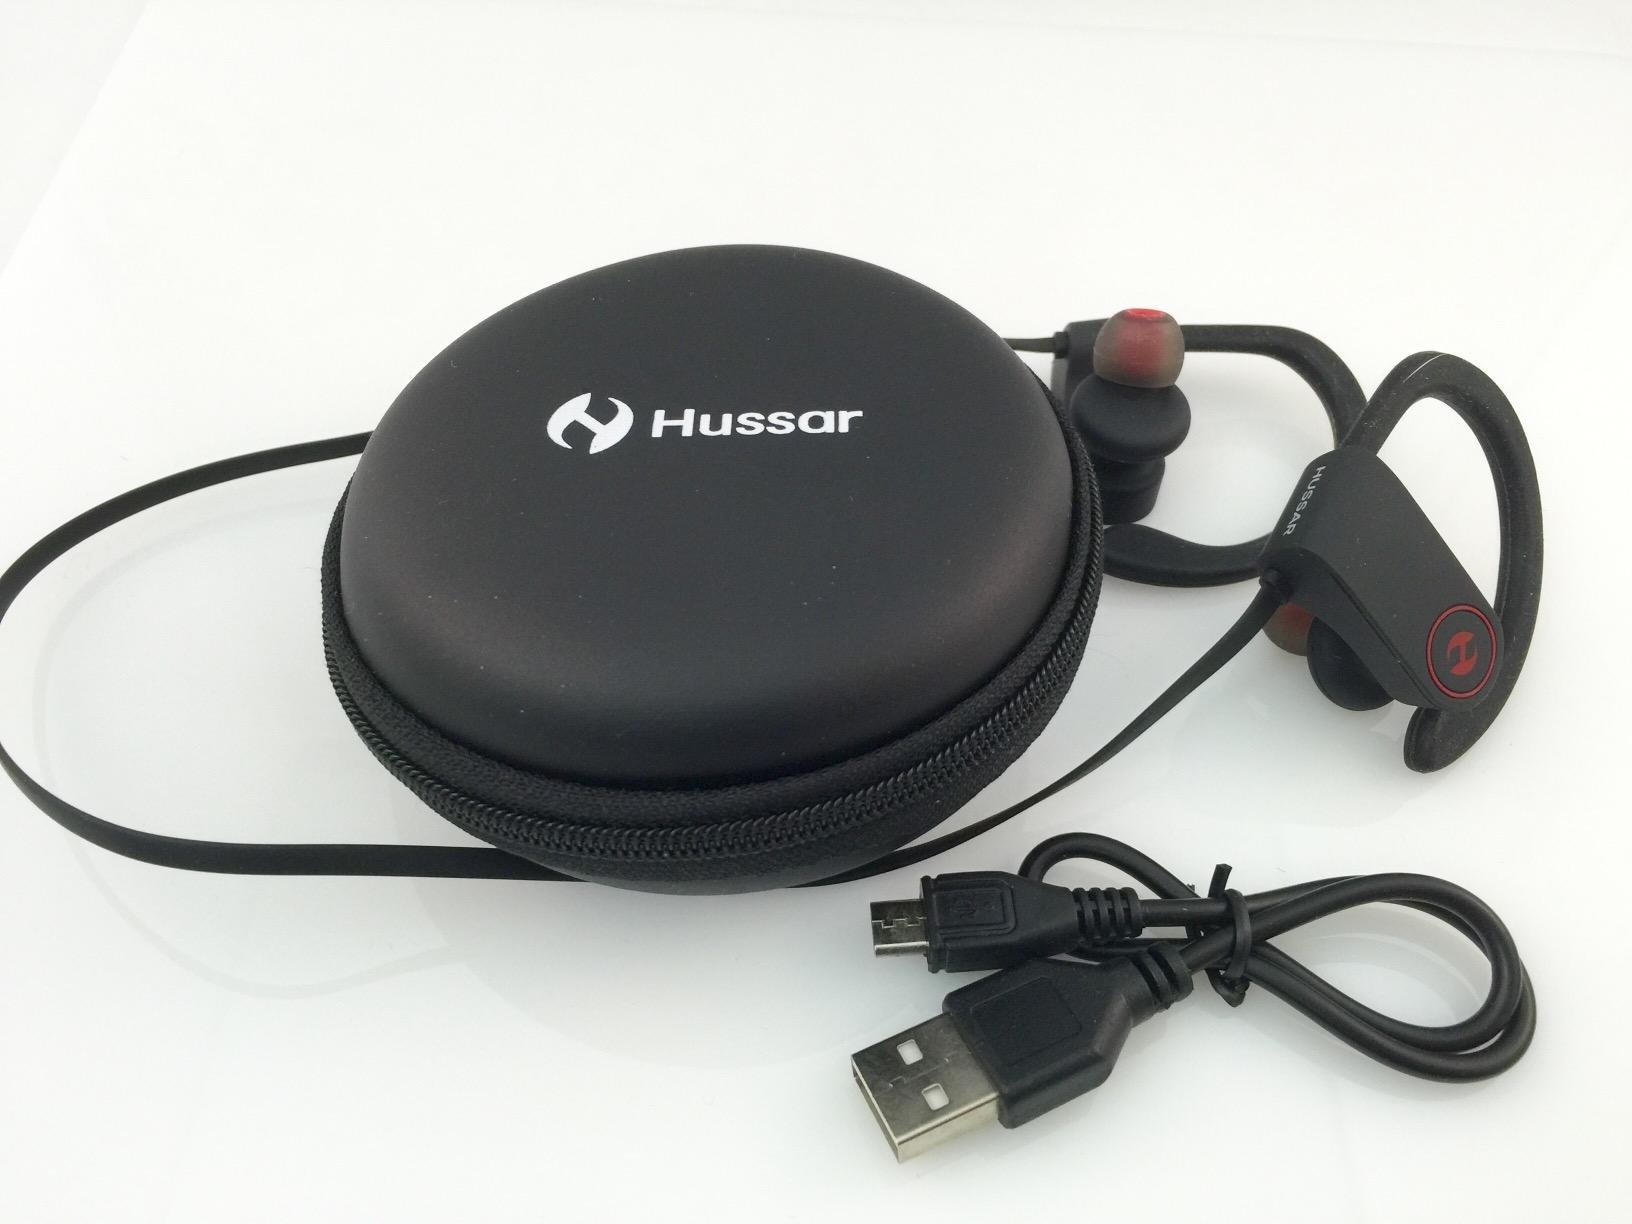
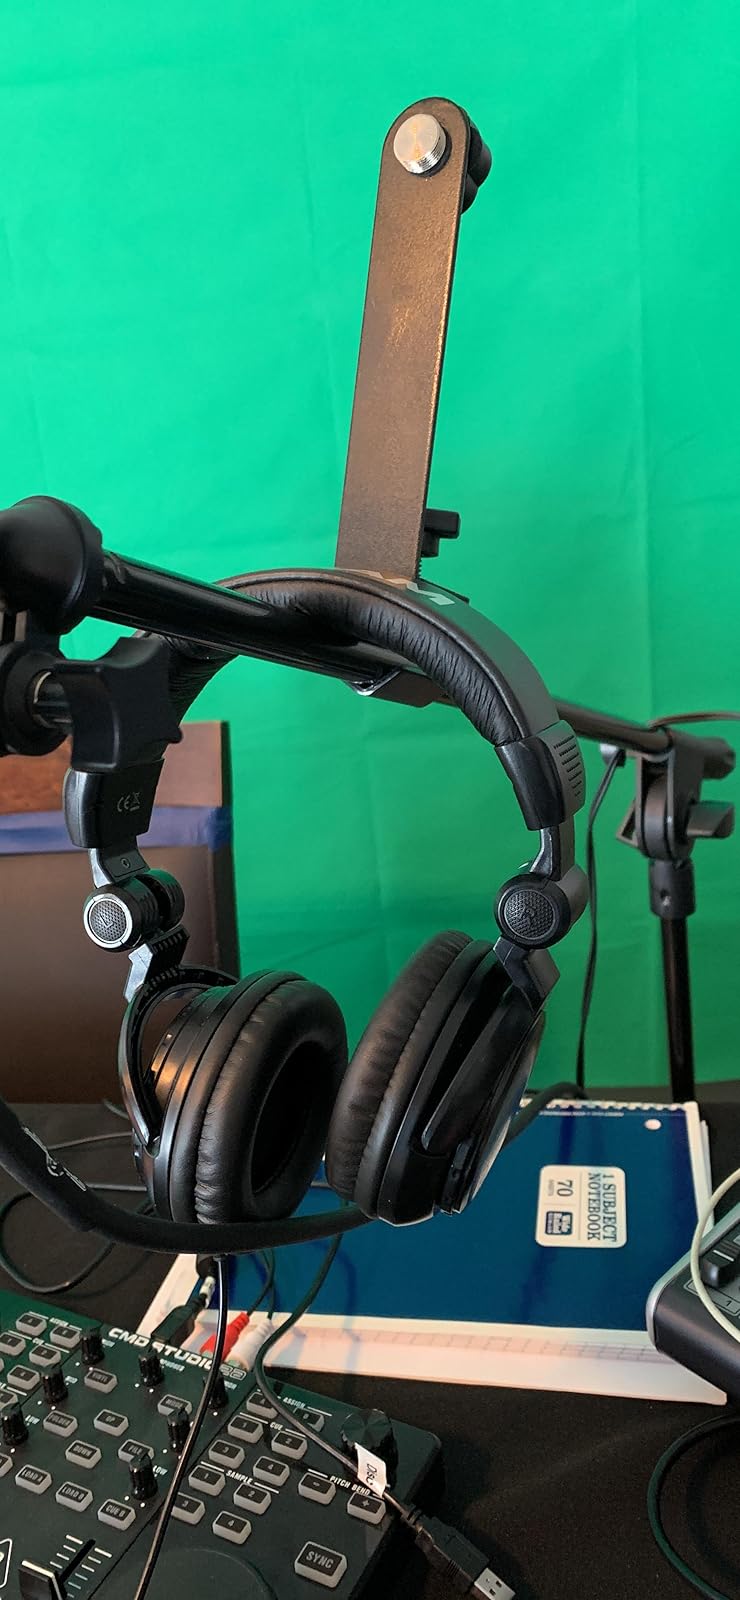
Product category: headphones
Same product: no